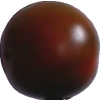
Label: tomato_maroon